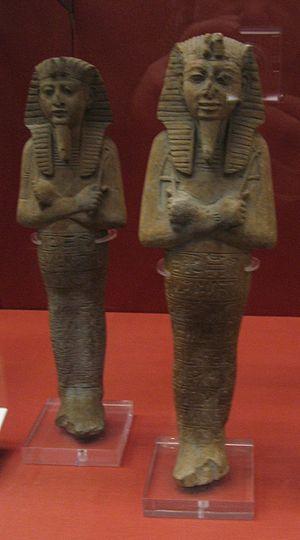
Ramsès VI, est le cinquième pharaon de la XXᵉ dynastie d’Égypte antique. Il règne de -1145 à -1137 environ.